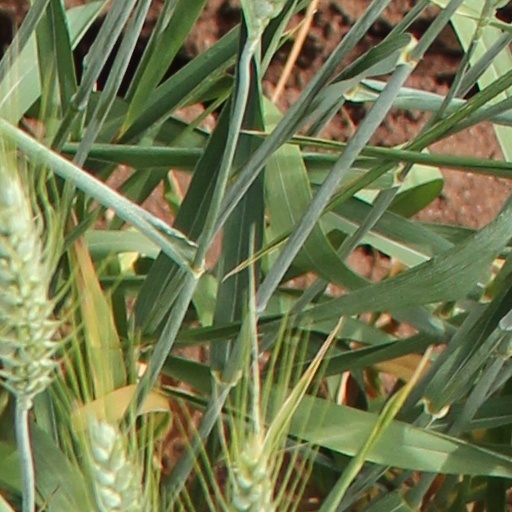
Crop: wheat